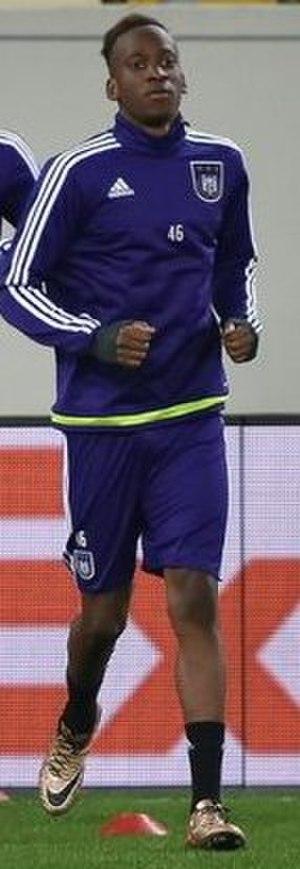
Dodi Lukebakio, né le 24 septembre 1997 à Asse, est un footballeur belge qui évolue au poste de milieu de terrain au Hertha Berlin.